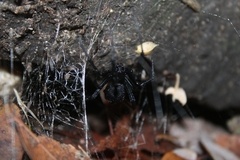
Species: Lactrodectus_hesperus